Nagahama Station

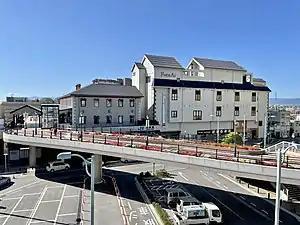
The east entrance of Nagahama Station, October 2010

is a passenger railway station located in the city of Nagahama, Shiga Prefecture, Japan, operated by West Japan Railway Company (JR West).